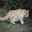
Label: cat